Terna Group

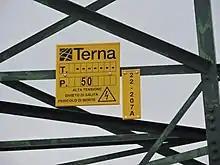
Information panel on a Terna high voltage line

To safeguard its assets, Terna has created an organization capable of protecting the company's physical and technological infrastructures, also through the prevention and management of episodes of corporate fraud. In this framework, in order to guarantee the maximum safeguarding of said infrastructures and investments, it has signed memoranda of understanding, first of its kind and type with the Ministry of the Interior, Carabinieri and Guardia di Finanza.